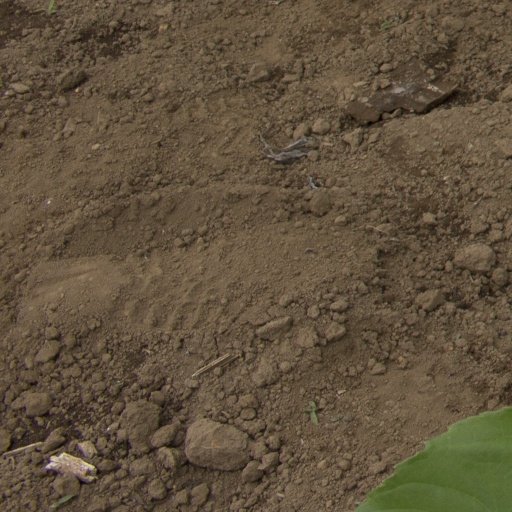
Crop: Jerusalem artichoke